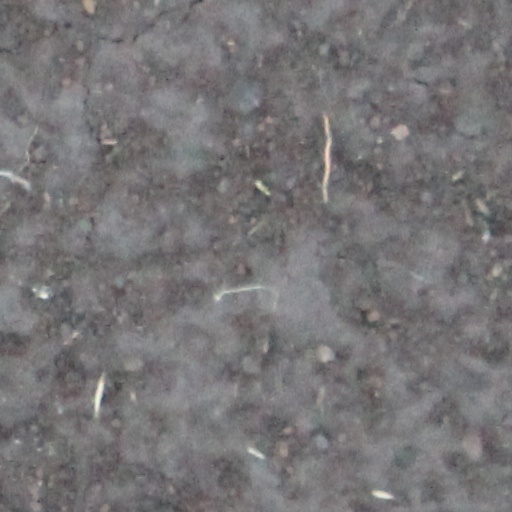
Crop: wheat